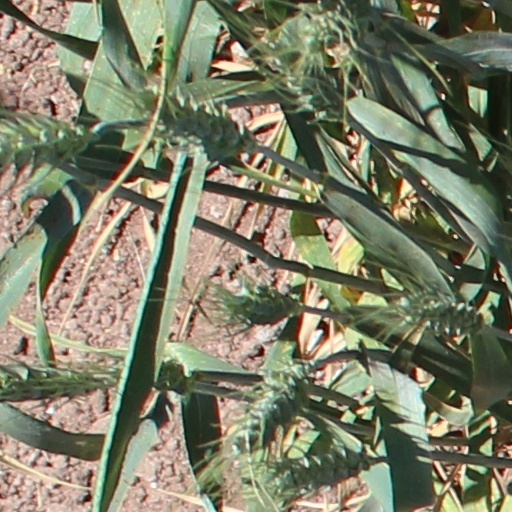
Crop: wheat